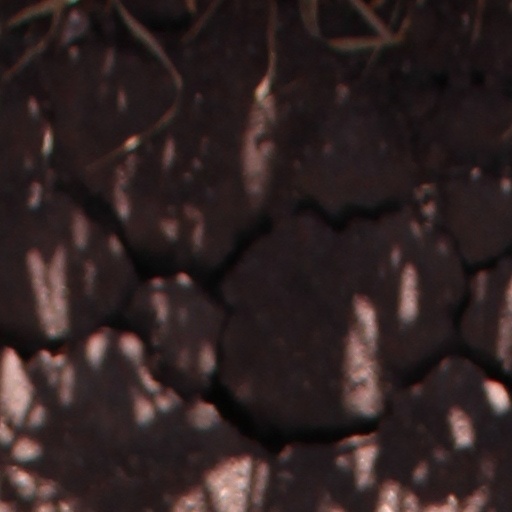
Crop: wheat